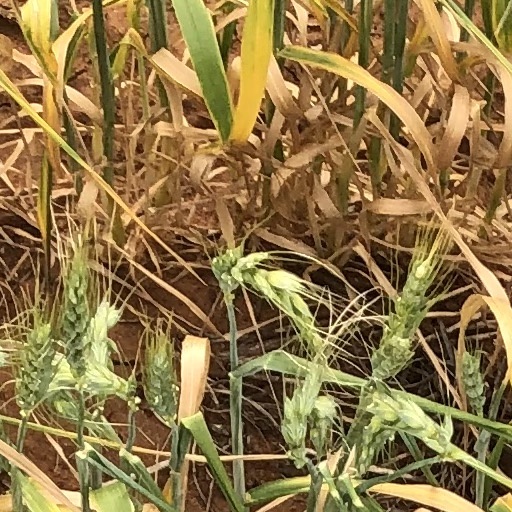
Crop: wheat